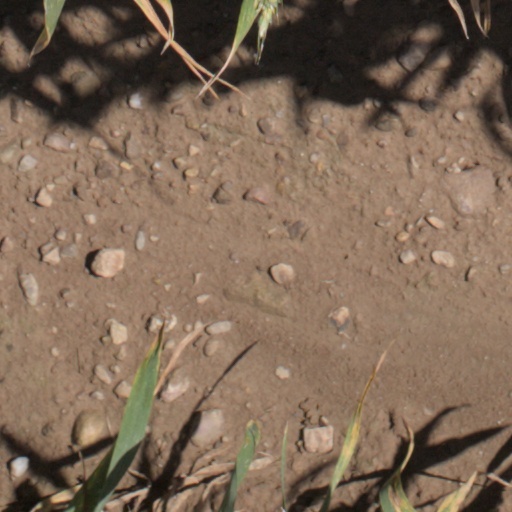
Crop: wheat